Politics of the United Kingdom

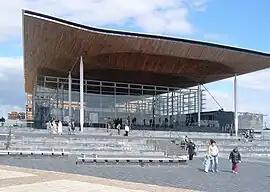
The Senedd building in Cardiff Bay

The four countries of the United Kingdom are divided into parliamentary constituencies of broadly equal population by the four Boundary Commissions. Each constituency elects a Member of Parliament (MP) to the House of Commons at general elections and, if required, at by-elections. As of the 2010 general election there are 650 constituencies (there were 646 before that year's general election). At the 2017 general election, of the 650 MPs, all but one – Sylvia Hermon – were elected as representatives of a political party. However, as of the 2019 general election, there are currently 11 independent MPs, who have either chosen to leave their political party or have had the whip withdrawn.